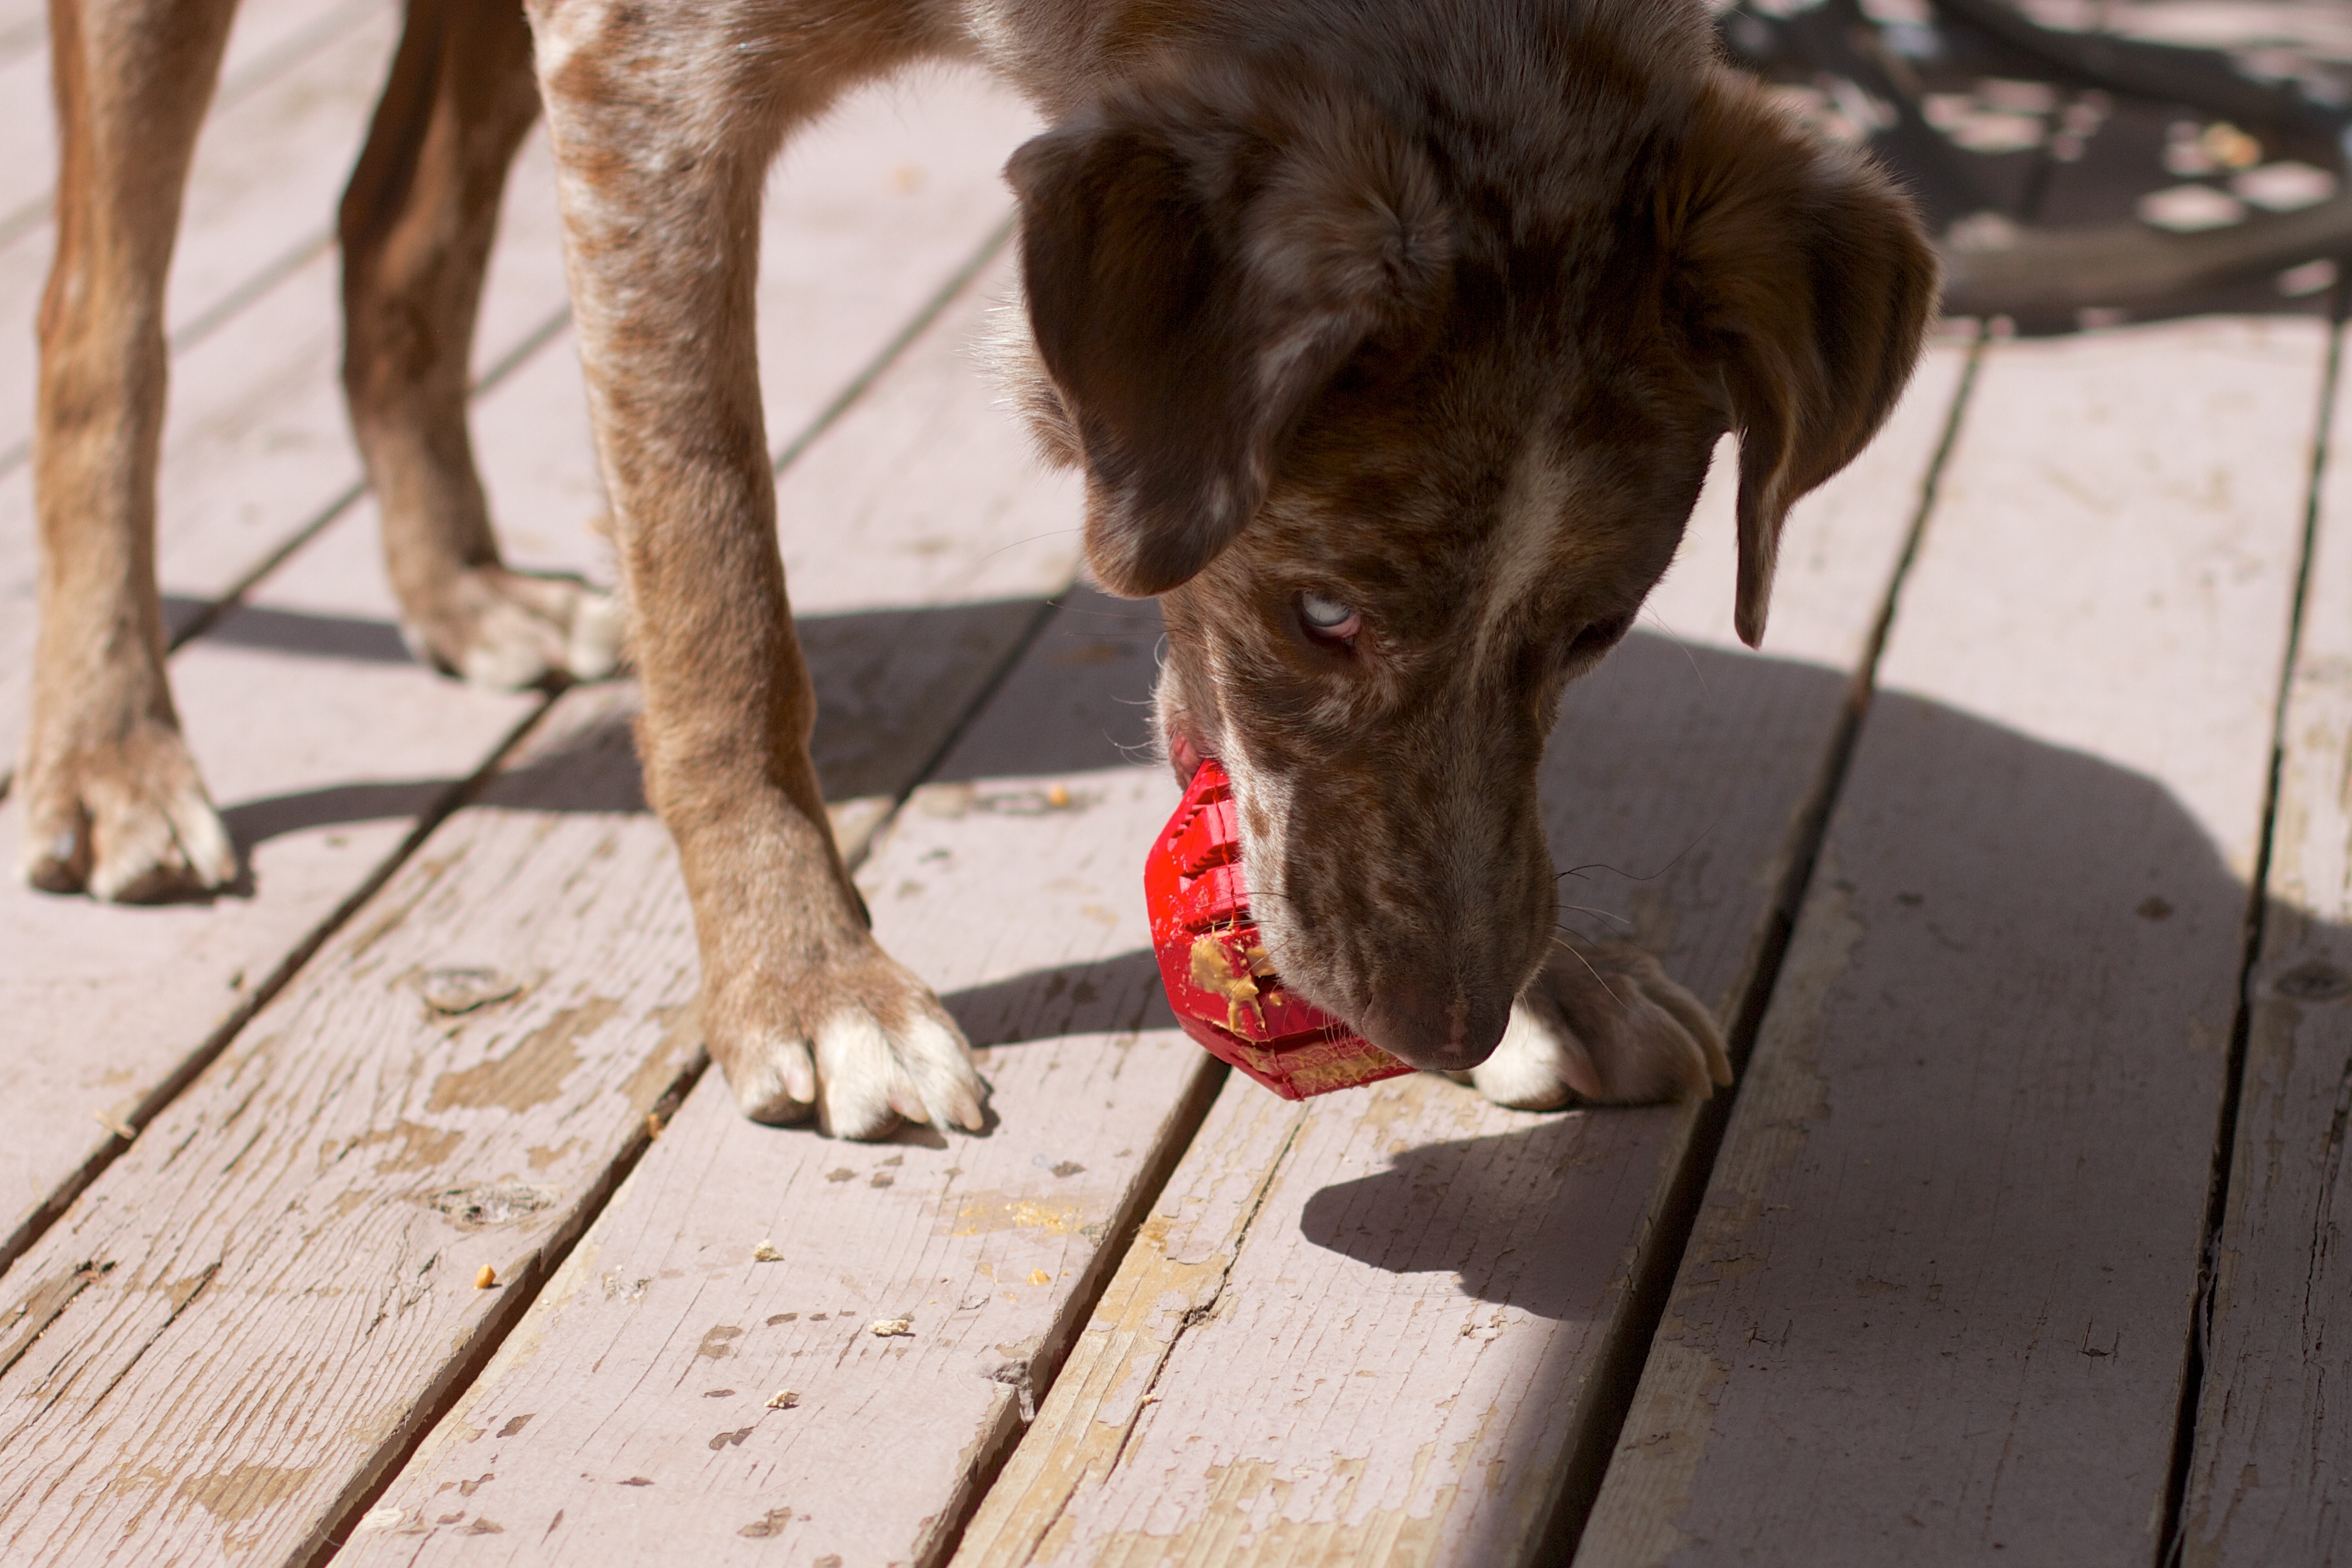
puppy, dog, mammal, street dog, dog like mammal